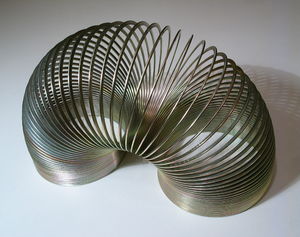
Legetøj / Galleri
Et legetøj er et objekt, hvis primære anvendelse er at blive leget med. Legetøj bliver sædvanligvis associeret med børn og kæledyr, men det er ikke usædvanligt, at voksne og nogle ikke-kæledyr leger med legetøj. Mange genstande er fremstillet som legetøj, mens andre er fremstillet med andre formål. De kan også fungere som legetøj. Et barn kan samle en sten og træstykker og ring og forestille sig, at det er dyr eller en flyvemaskine. En kat kan lege med en garnnøgle. Noget legetøj er lavet til samlere, og det bliver der sjældent leget med.